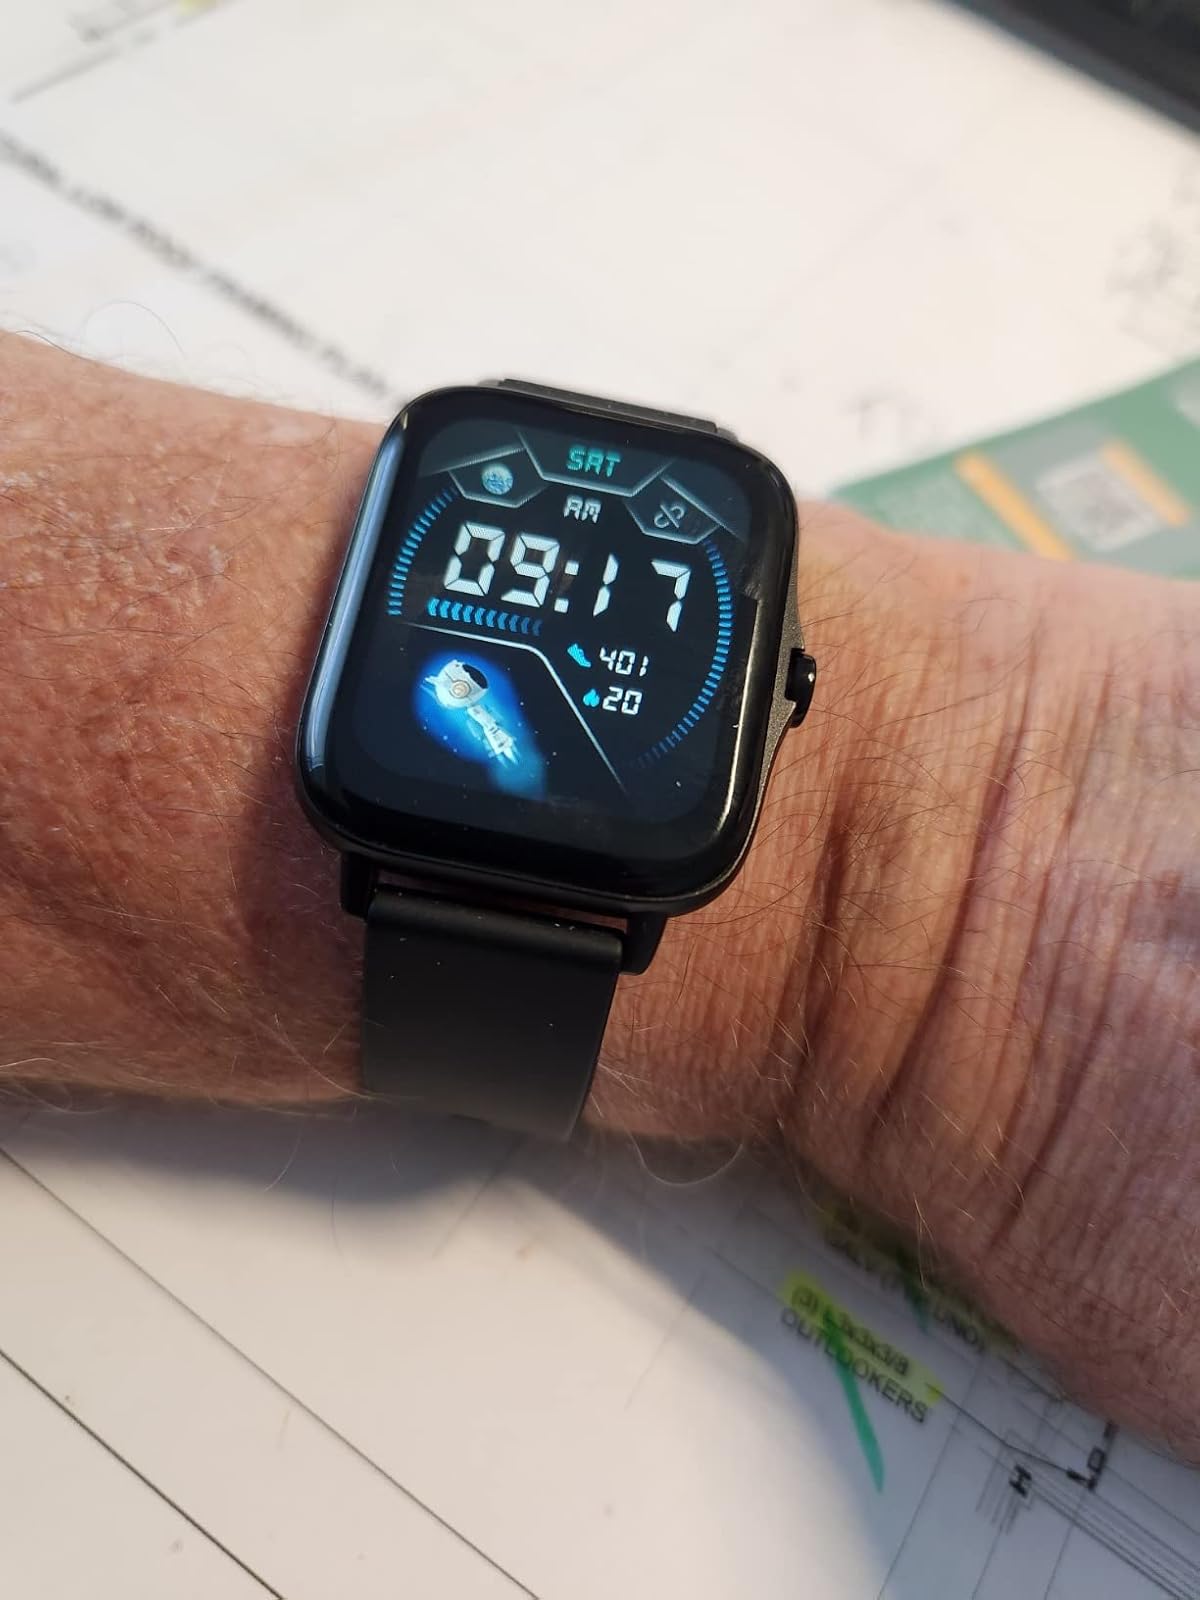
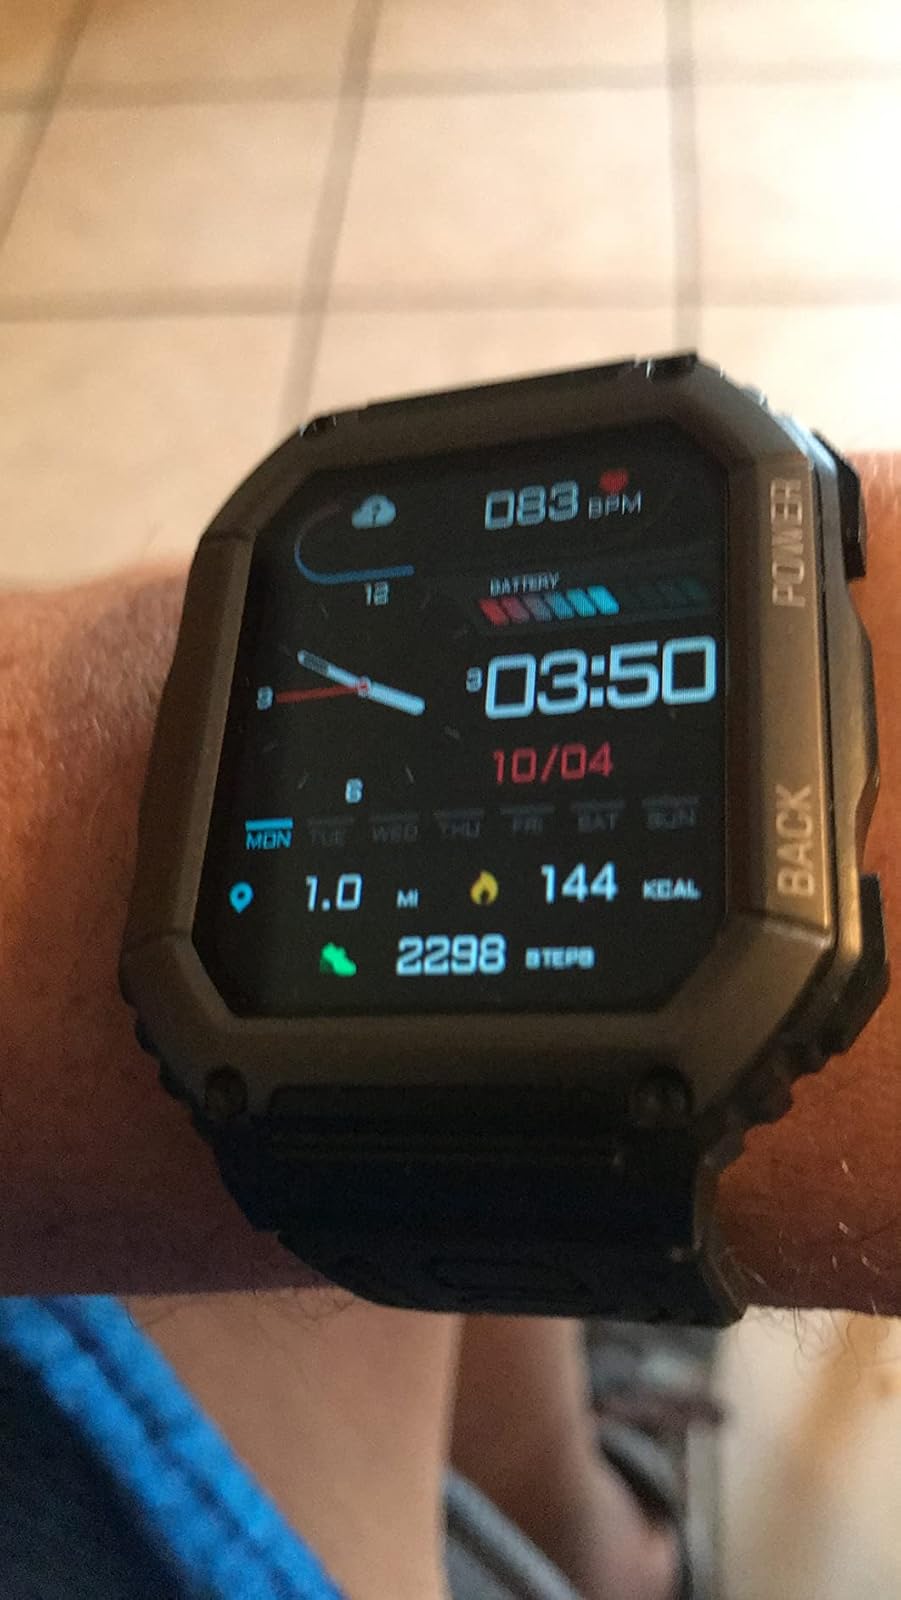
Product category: smartwatch
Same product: no